Delavan/Canisius University station

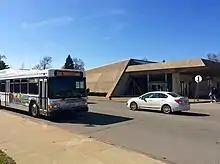
NFTA fleet number 1113 leaving Delavan/Canisius University station.

Delavan/Canisius University station is one of four stations that offers a bus loop, requiring passengers to board/debark using curbside stops (the other three being University, LaSalle and Utica) and one of only two that has a driveway for bus lines that connect with Metro Rail (the other being Utica). Route 8 buses heading toward Marine Drive or University station and route 26 buses heading toward Thruway Mall do not board at the curb on the same side as the station, which is served by four bus routes: